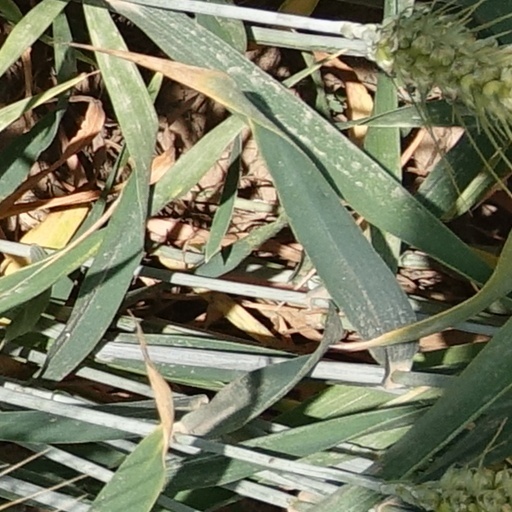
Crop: wheat